Maximilian von Spee

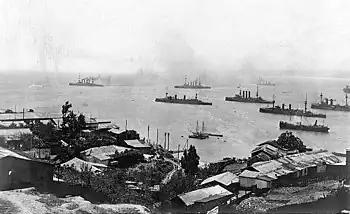
The German squadron leaving Valparaíso on 3 November after the battle

After the battle, Spee took his ships north to Valparaiso. Since Chile was neutral, only three ships could enter the port at a time; Spee took "Scharnhorst", "Gneisenau", and "Nürnberg" in first on the morning of 3 November, leaving "Dresden" and "Leipzig" with the colliers at Mas a Fuera. There, Spee's ships could take on coal while he conferred with the Admiralty Staff in Germany to determine the strength of remaining British forces in the region. In addition, Spee sought to counter British press reports that attempted to minimize their losses and exaggerate German casualties. A reception followed at the German Club of Valparaiso, though Spee insisted that the event be restrained in tone. He received a bouquet of flowers to celebrate the victory at Coronel; Spee replied that they would do nicely for his grave. He stated that,